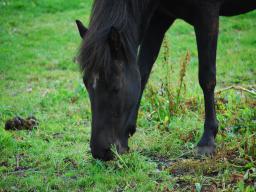
Label: Background_without_leaves